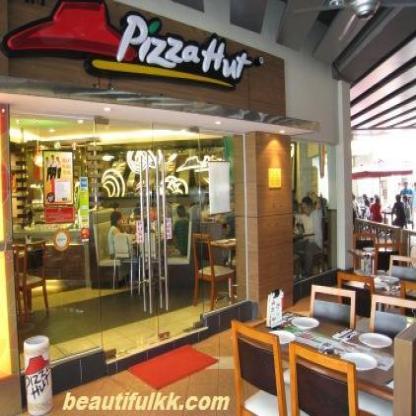
Scene: Indoor